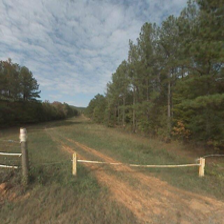
Label: streetView